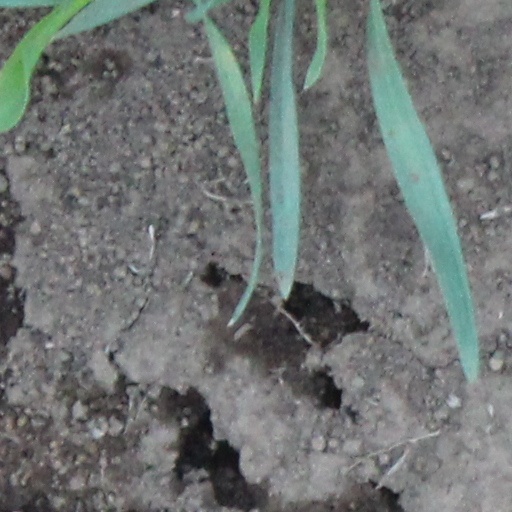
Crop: wheat